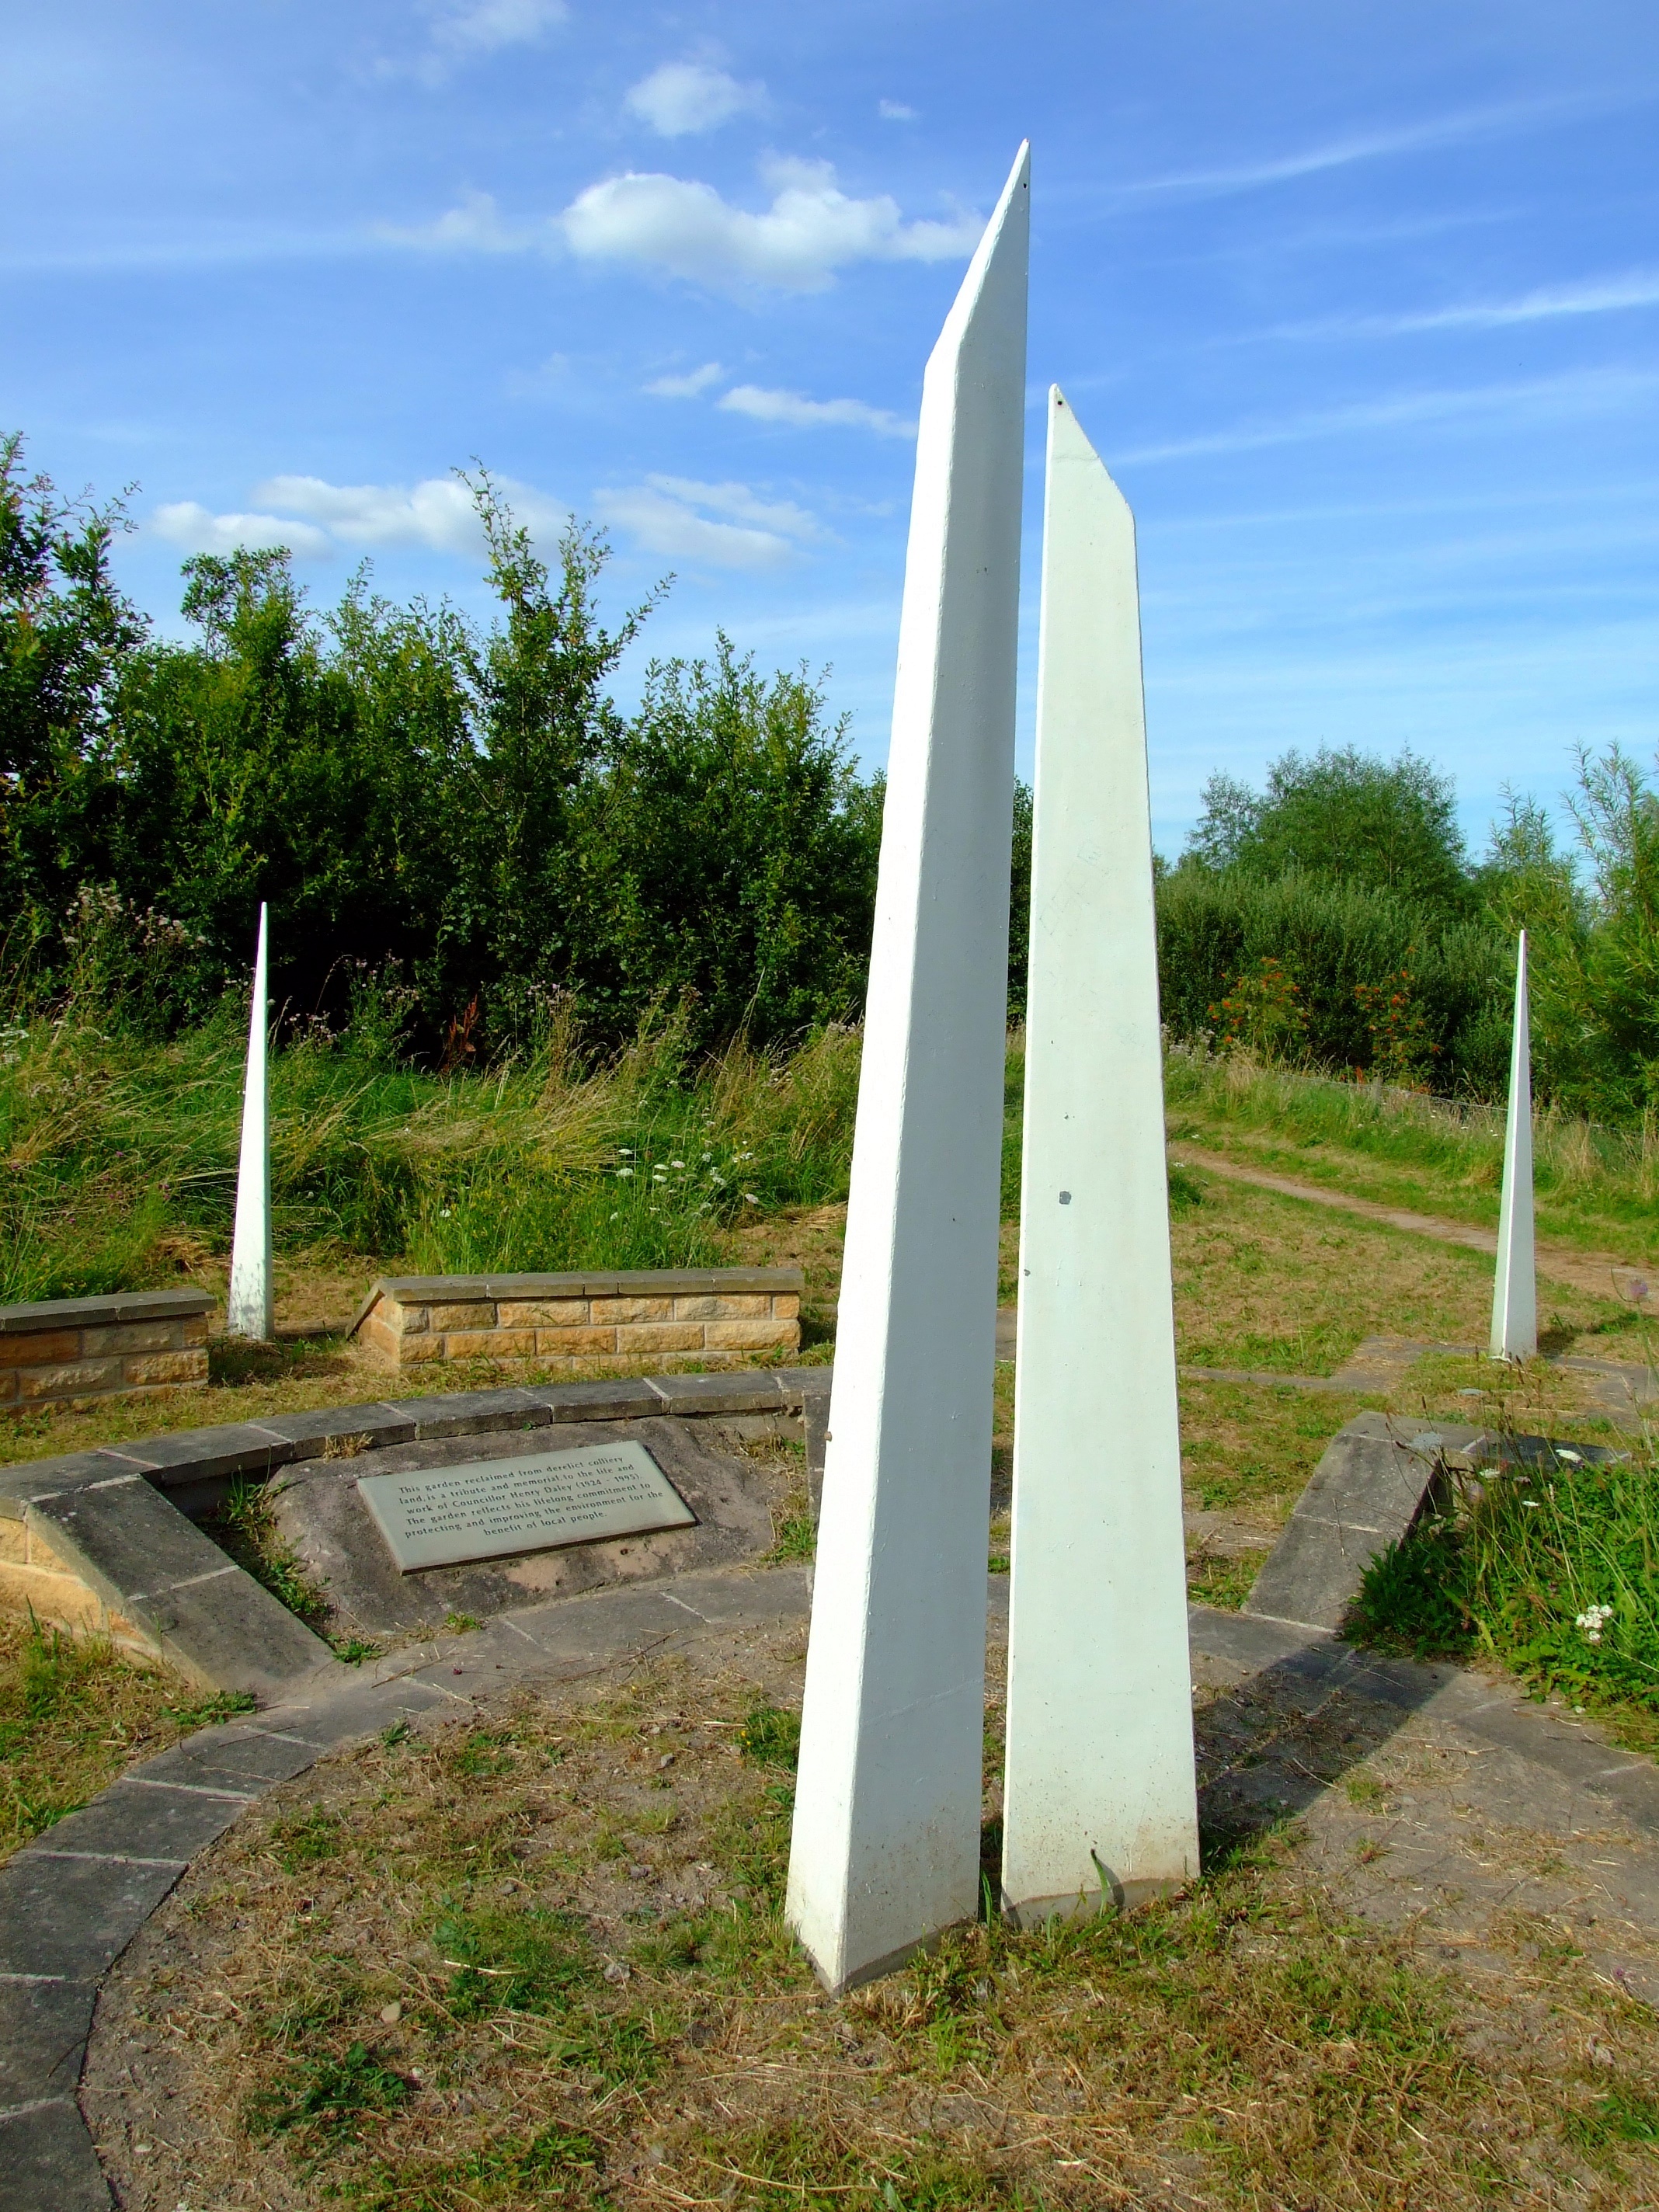
monument, arch, grave, sculpture, memorial, obelisk, headstone, monolith, memorials, stele